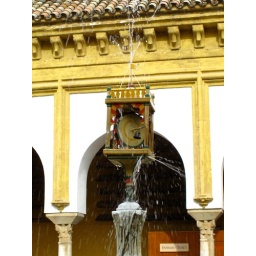
Whimsical fountain in the orange tree patio.